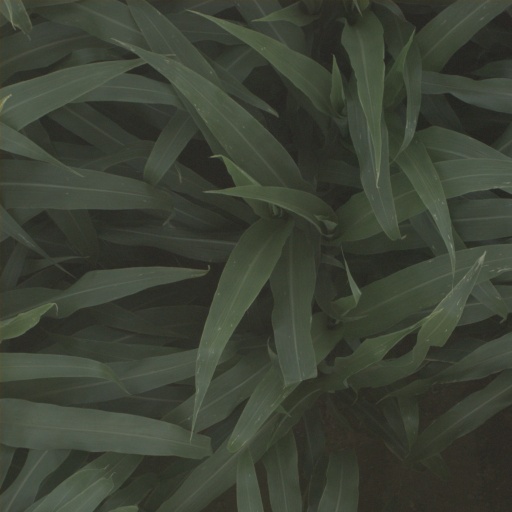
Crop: sorghum